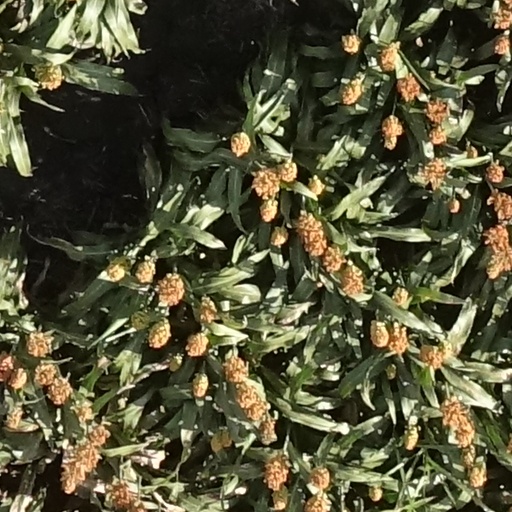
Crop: sorghum